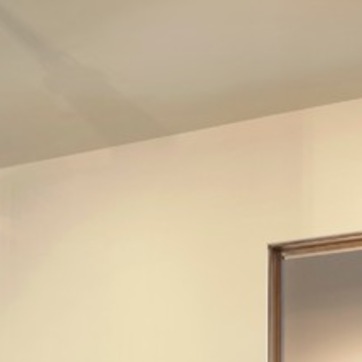
Material: mirror